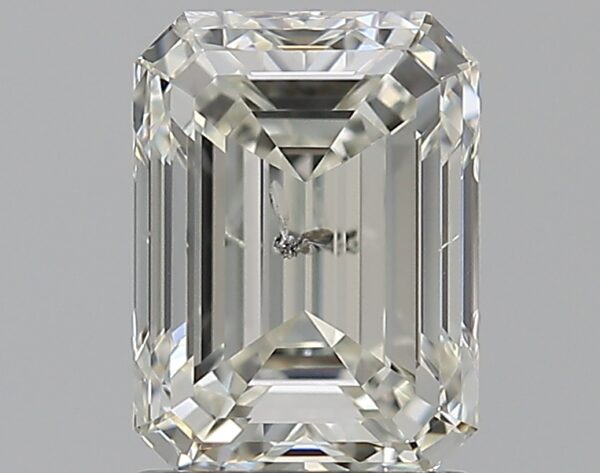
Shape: emerald
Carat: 1.5
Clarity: SI2
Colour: H
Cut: EX
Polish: EX
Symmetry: EX
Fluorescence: N
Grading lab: HRD
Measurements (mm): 7.4 x 5.47 x 3.73